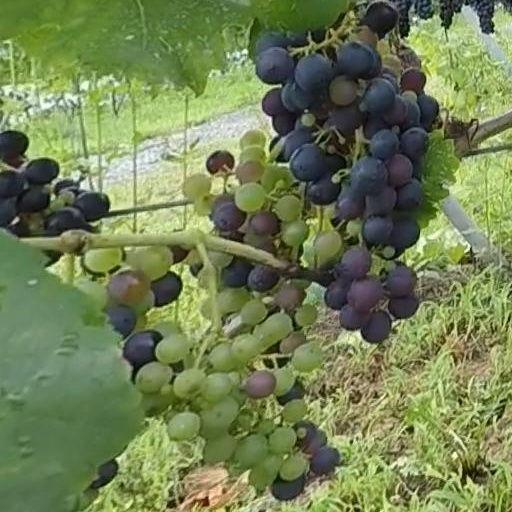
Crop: grape